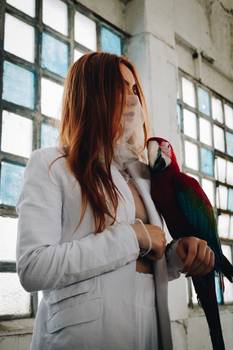
Label: No Watermark